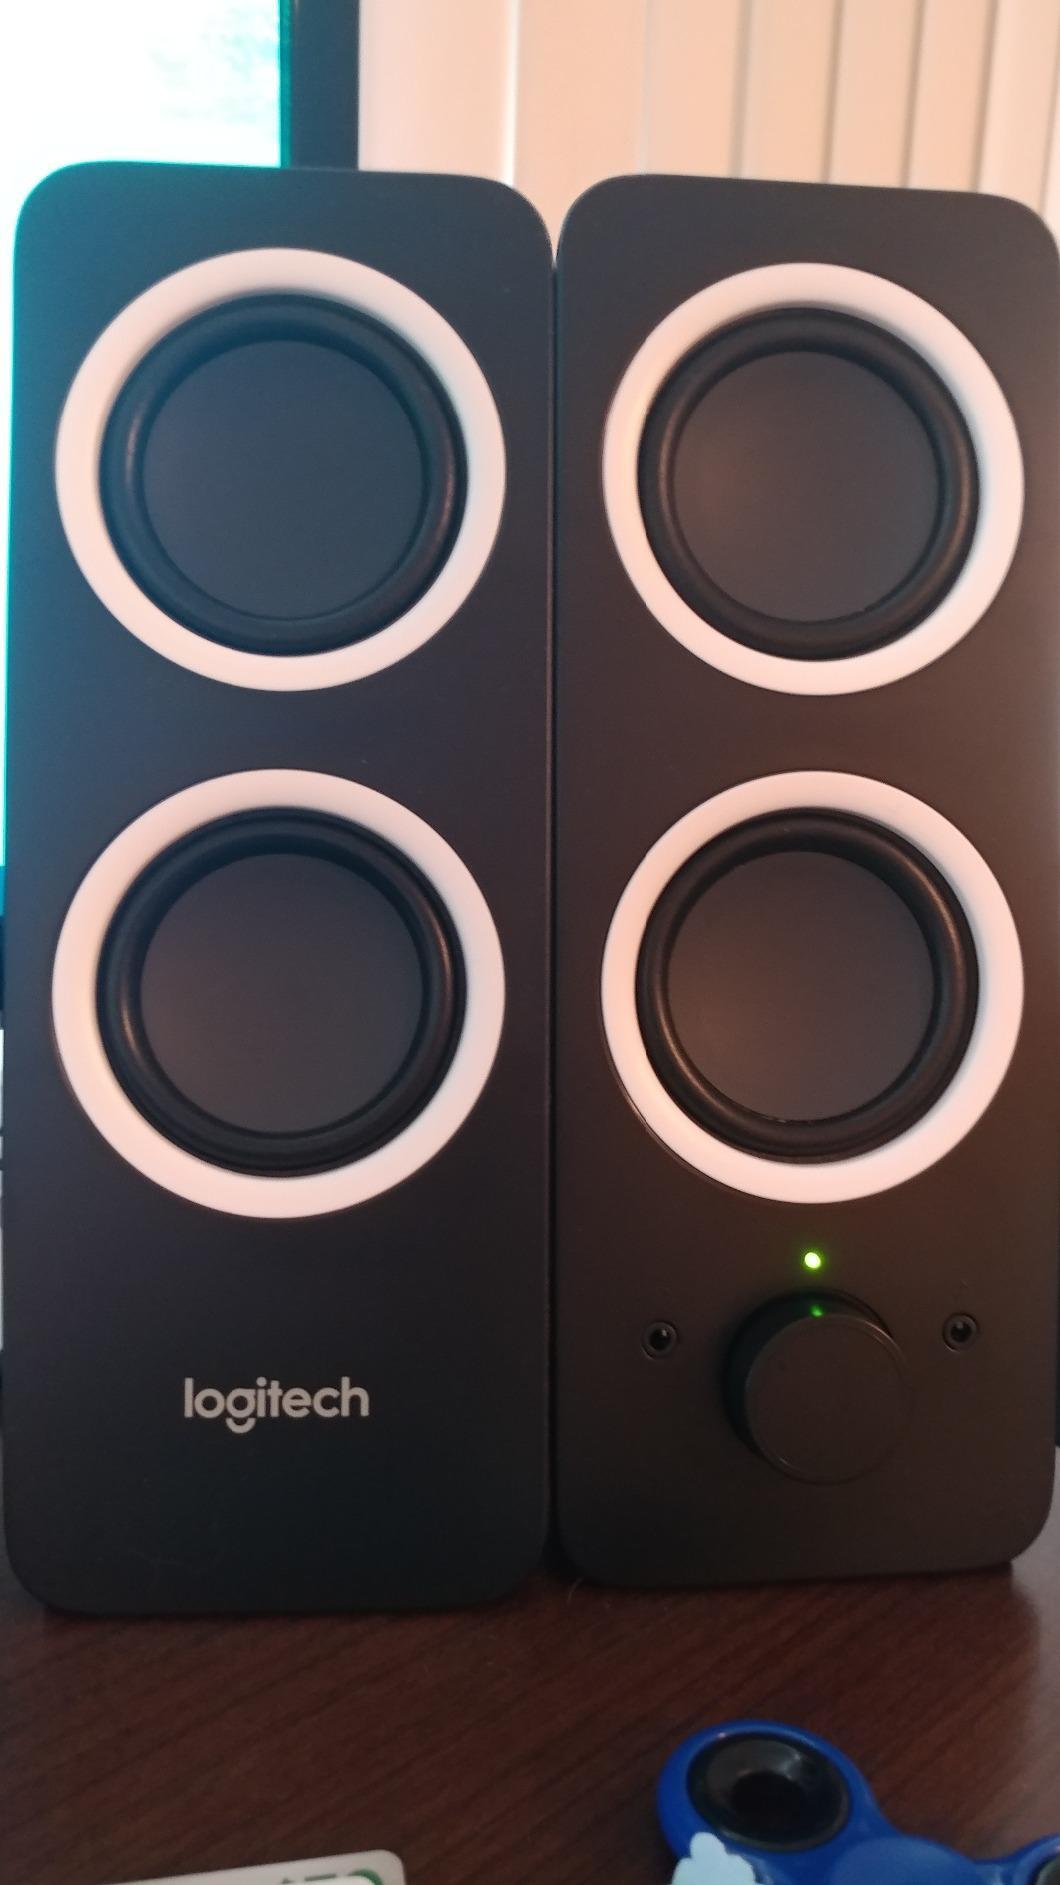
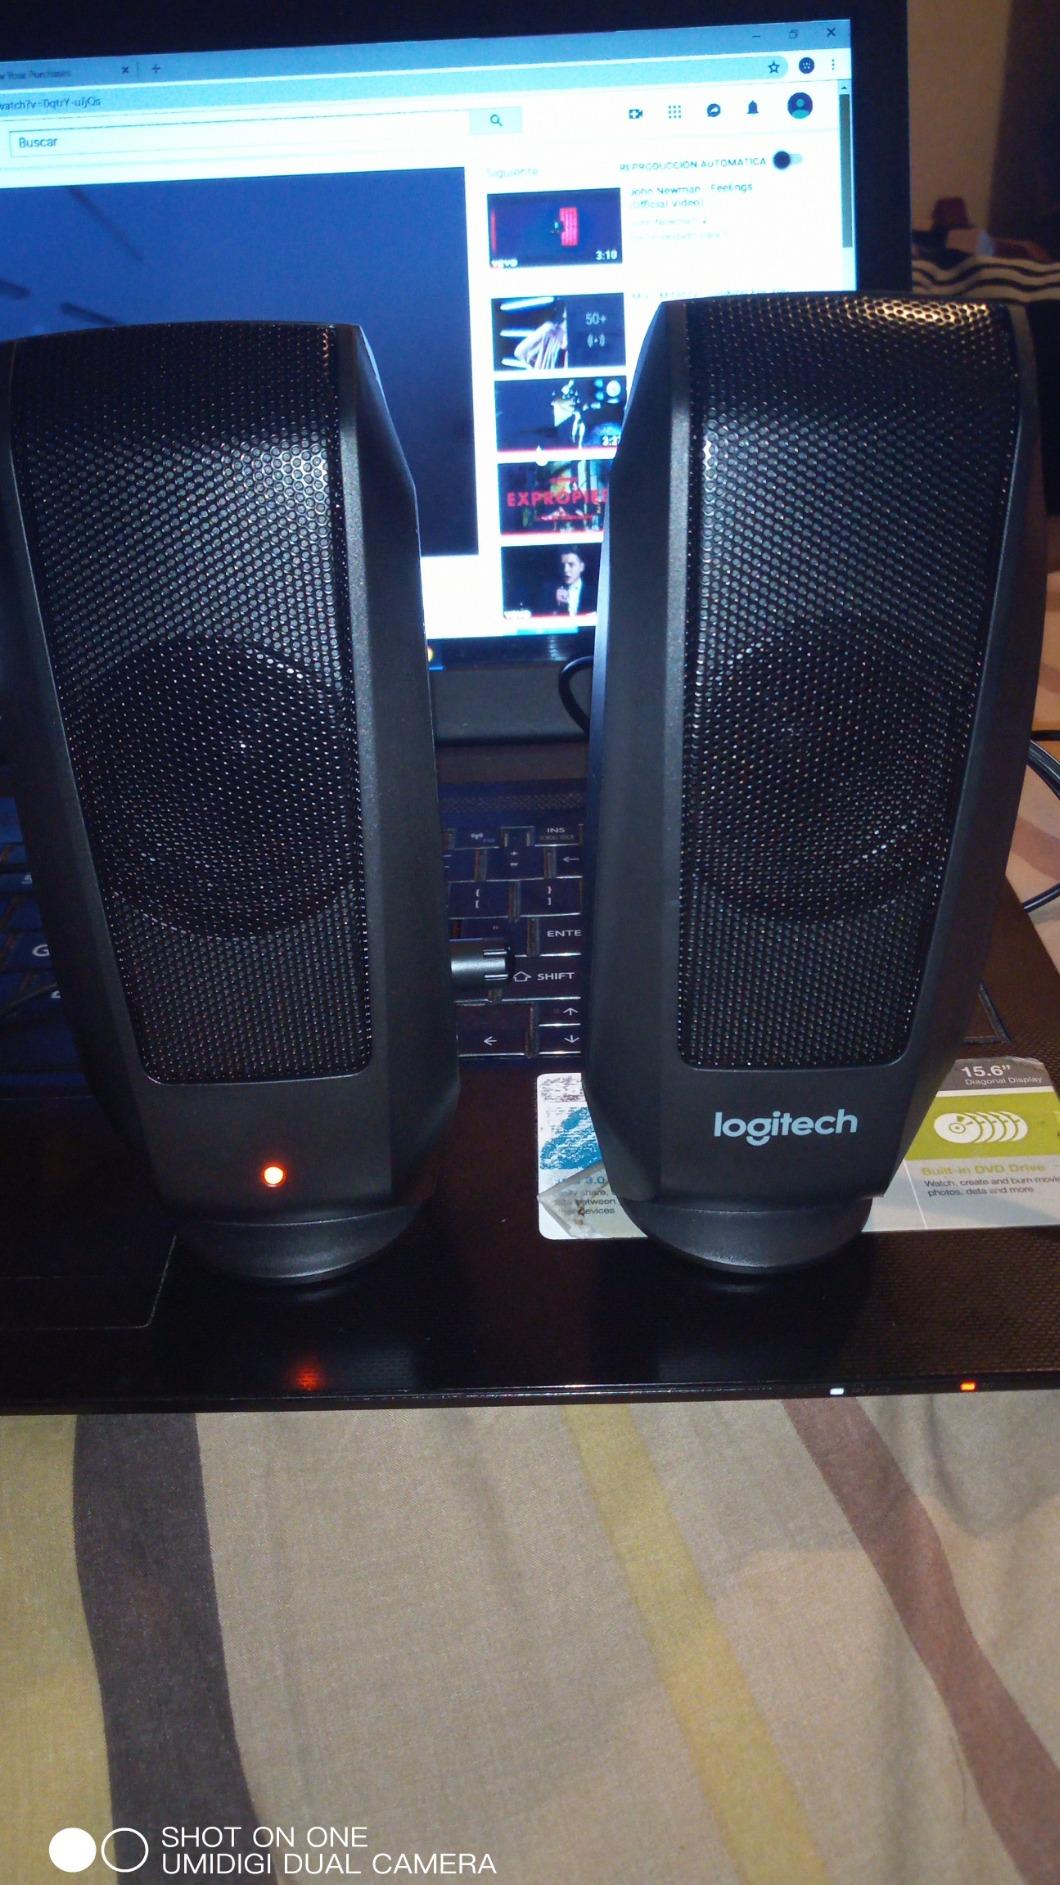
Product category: speaker
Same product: no